Amman

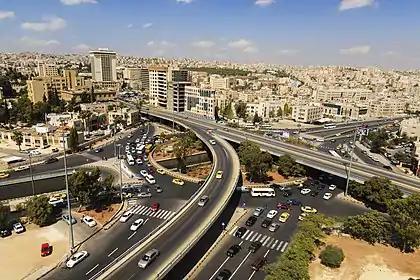
Amman in 2013

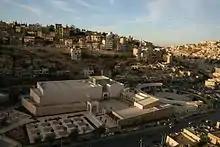
The Jordan Museum, located near downtown

Jordan gained its independence in 1946 and Amman was designated the country's capital. Amman received many refugees during wartime events in nearby countries, beginning with the 1948 Arab–Israeli War. A second wave arrived after the Six-Day War in 1967. In 1970, Amman was a battlefield during the conflict between the Palestine Liberation Organization (PLO) and the Jordanian Army known as Black September. The Jordanian Army defeated the PLO in 1971, and the latter were expelled to Lebanon. The first wave of Iraqi refugees settled in the city after the 1991 Gulf War, with a second wave occurring in the aftermath of the 2003 invasion of Iraq.